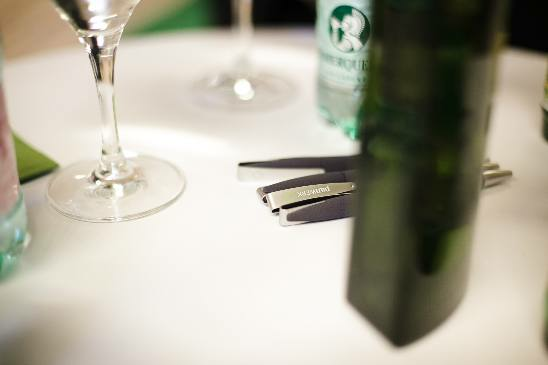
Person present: No